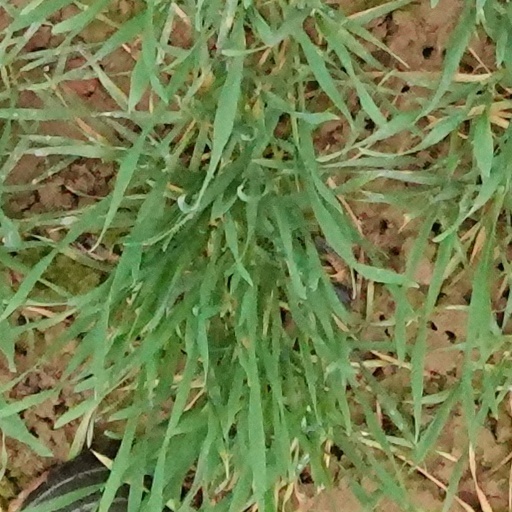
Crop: wheat